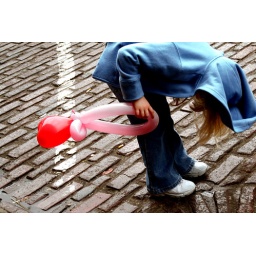
girl in blue @ pike place